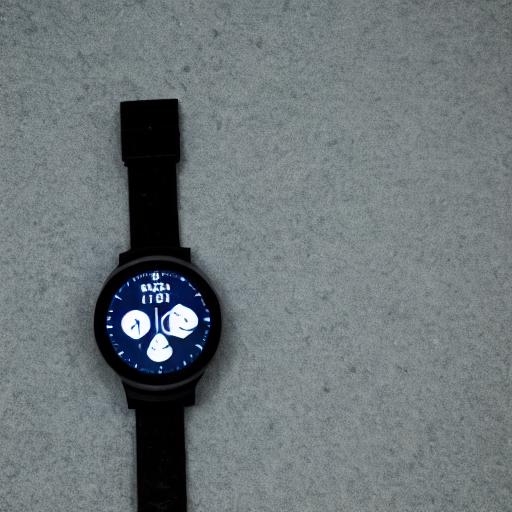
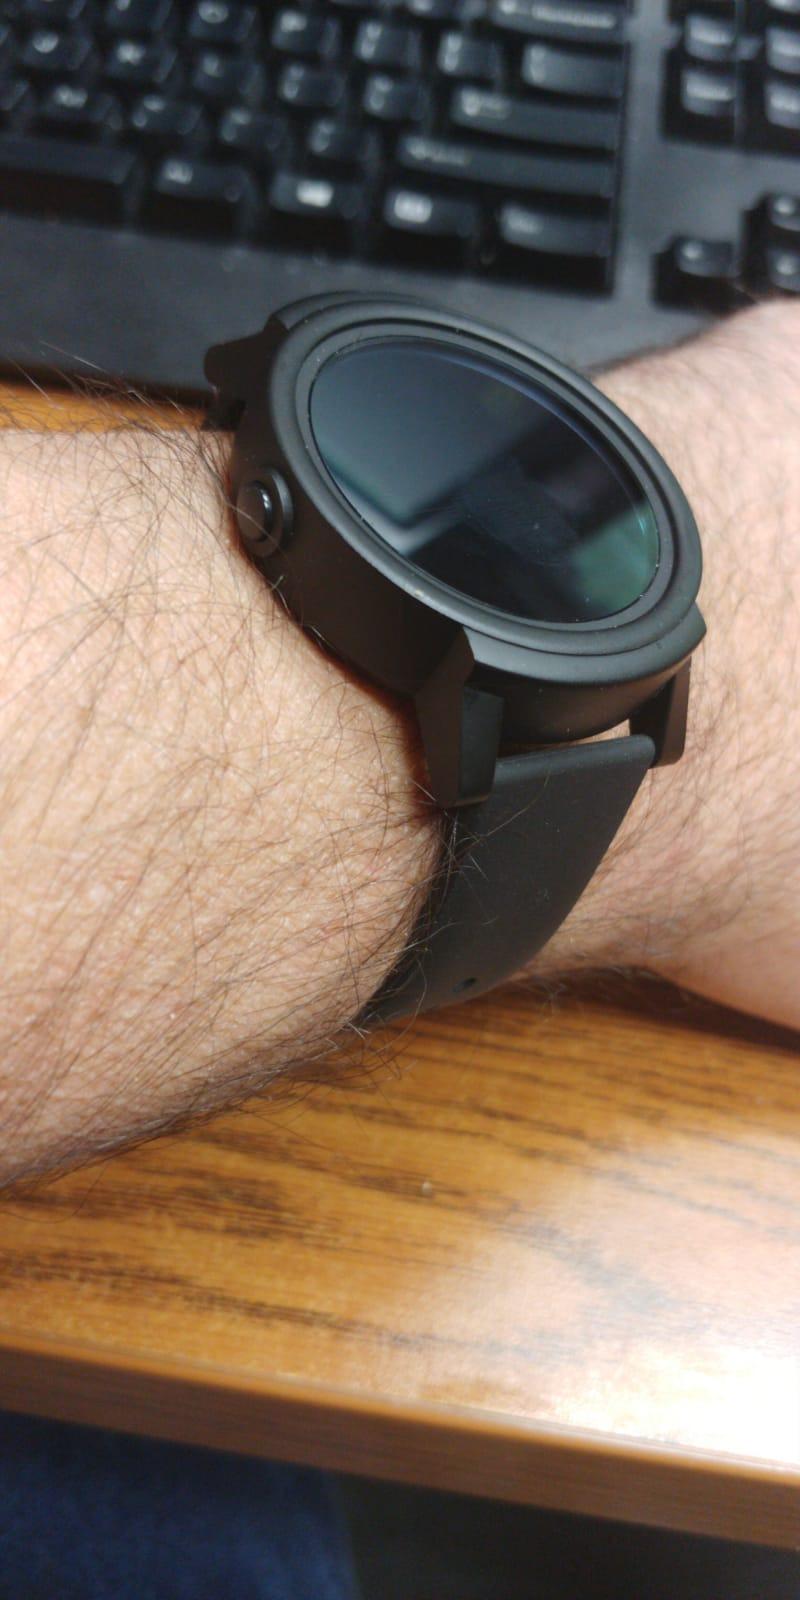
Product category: smartwatch
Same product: no